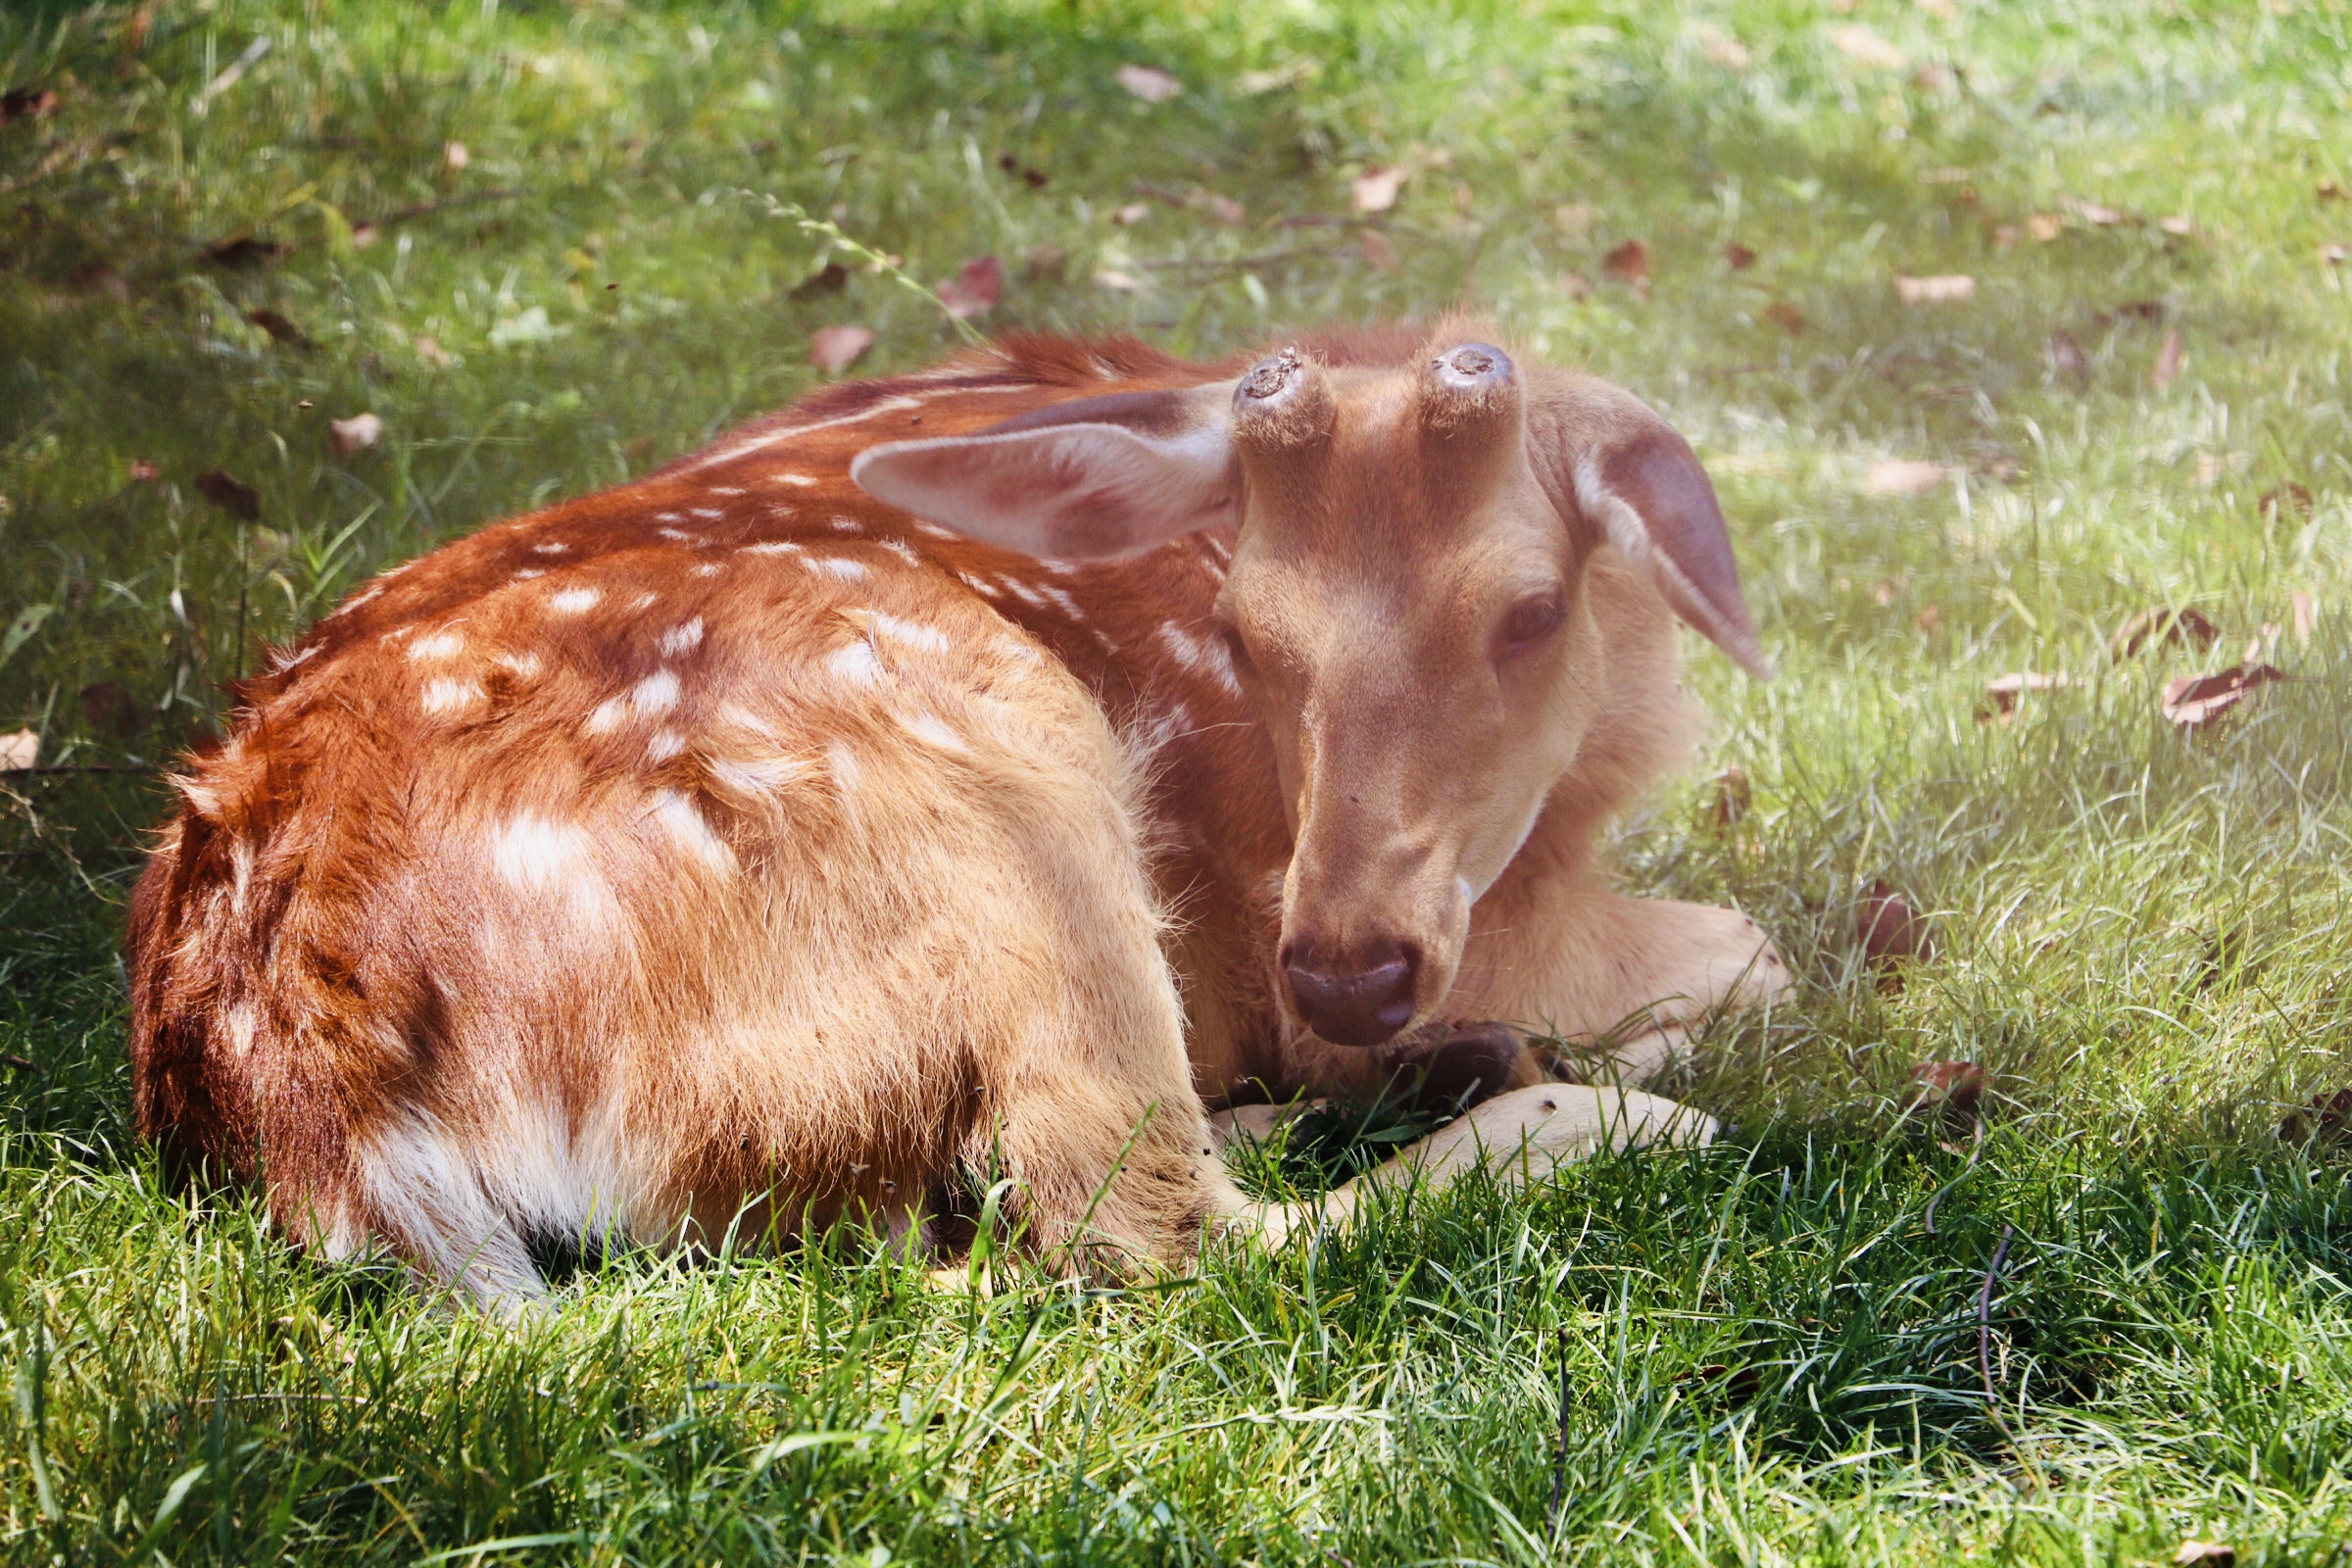
deer, animal, grass, bovine, pasture, calf, grazing, fawn, sporting group, canidae, plant, wildlife, fodder